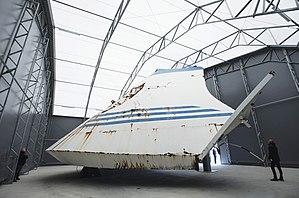
L’Estonia est un ferry construit de 1979 à 1980 aux chantiers Meyer Werft de Papenburg en Allemagne de l'Ouest sous le nom de Viking Sally. Naviguant tout d'abord sous les couleurs de la compagnie finlandaise Viking Line, le navire est revendu en 1990 au groupe EffJohn avant d'intégrer, en 1993, la flotte de l'armateur estonien EstLine. L‘Estonia devient alors le premier navire à relier l'Estonie à la Suède depuis la chute de l'URSS, ce qui fait du car-ferry un symbole fort de l'indépendance de l'Estonie. Le 28 septembre 1994, cependant, l‘Estonia fait naufrage alors qu'il naviguait de nuit entre Tallinn et Stockholm avec 989 personnes à son bord. La catastrophe coûte la vie à 852 personnes et est encore aujourd'hui le sujet de nombreuses controverses sur les causes réelles du naufrage et le déroulement exact des faits.